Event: Nepal Earthquake
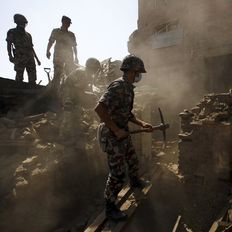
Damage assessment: damage